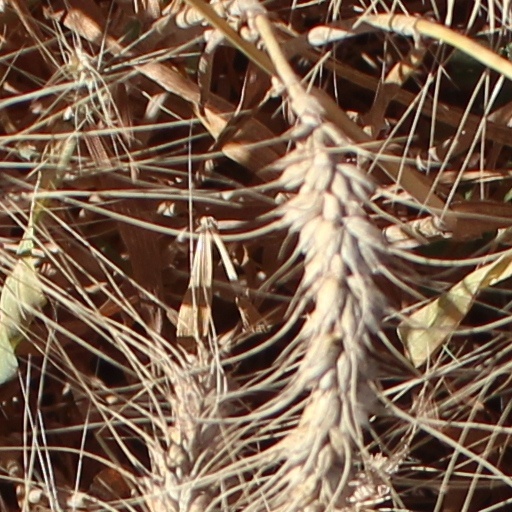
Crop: wheat